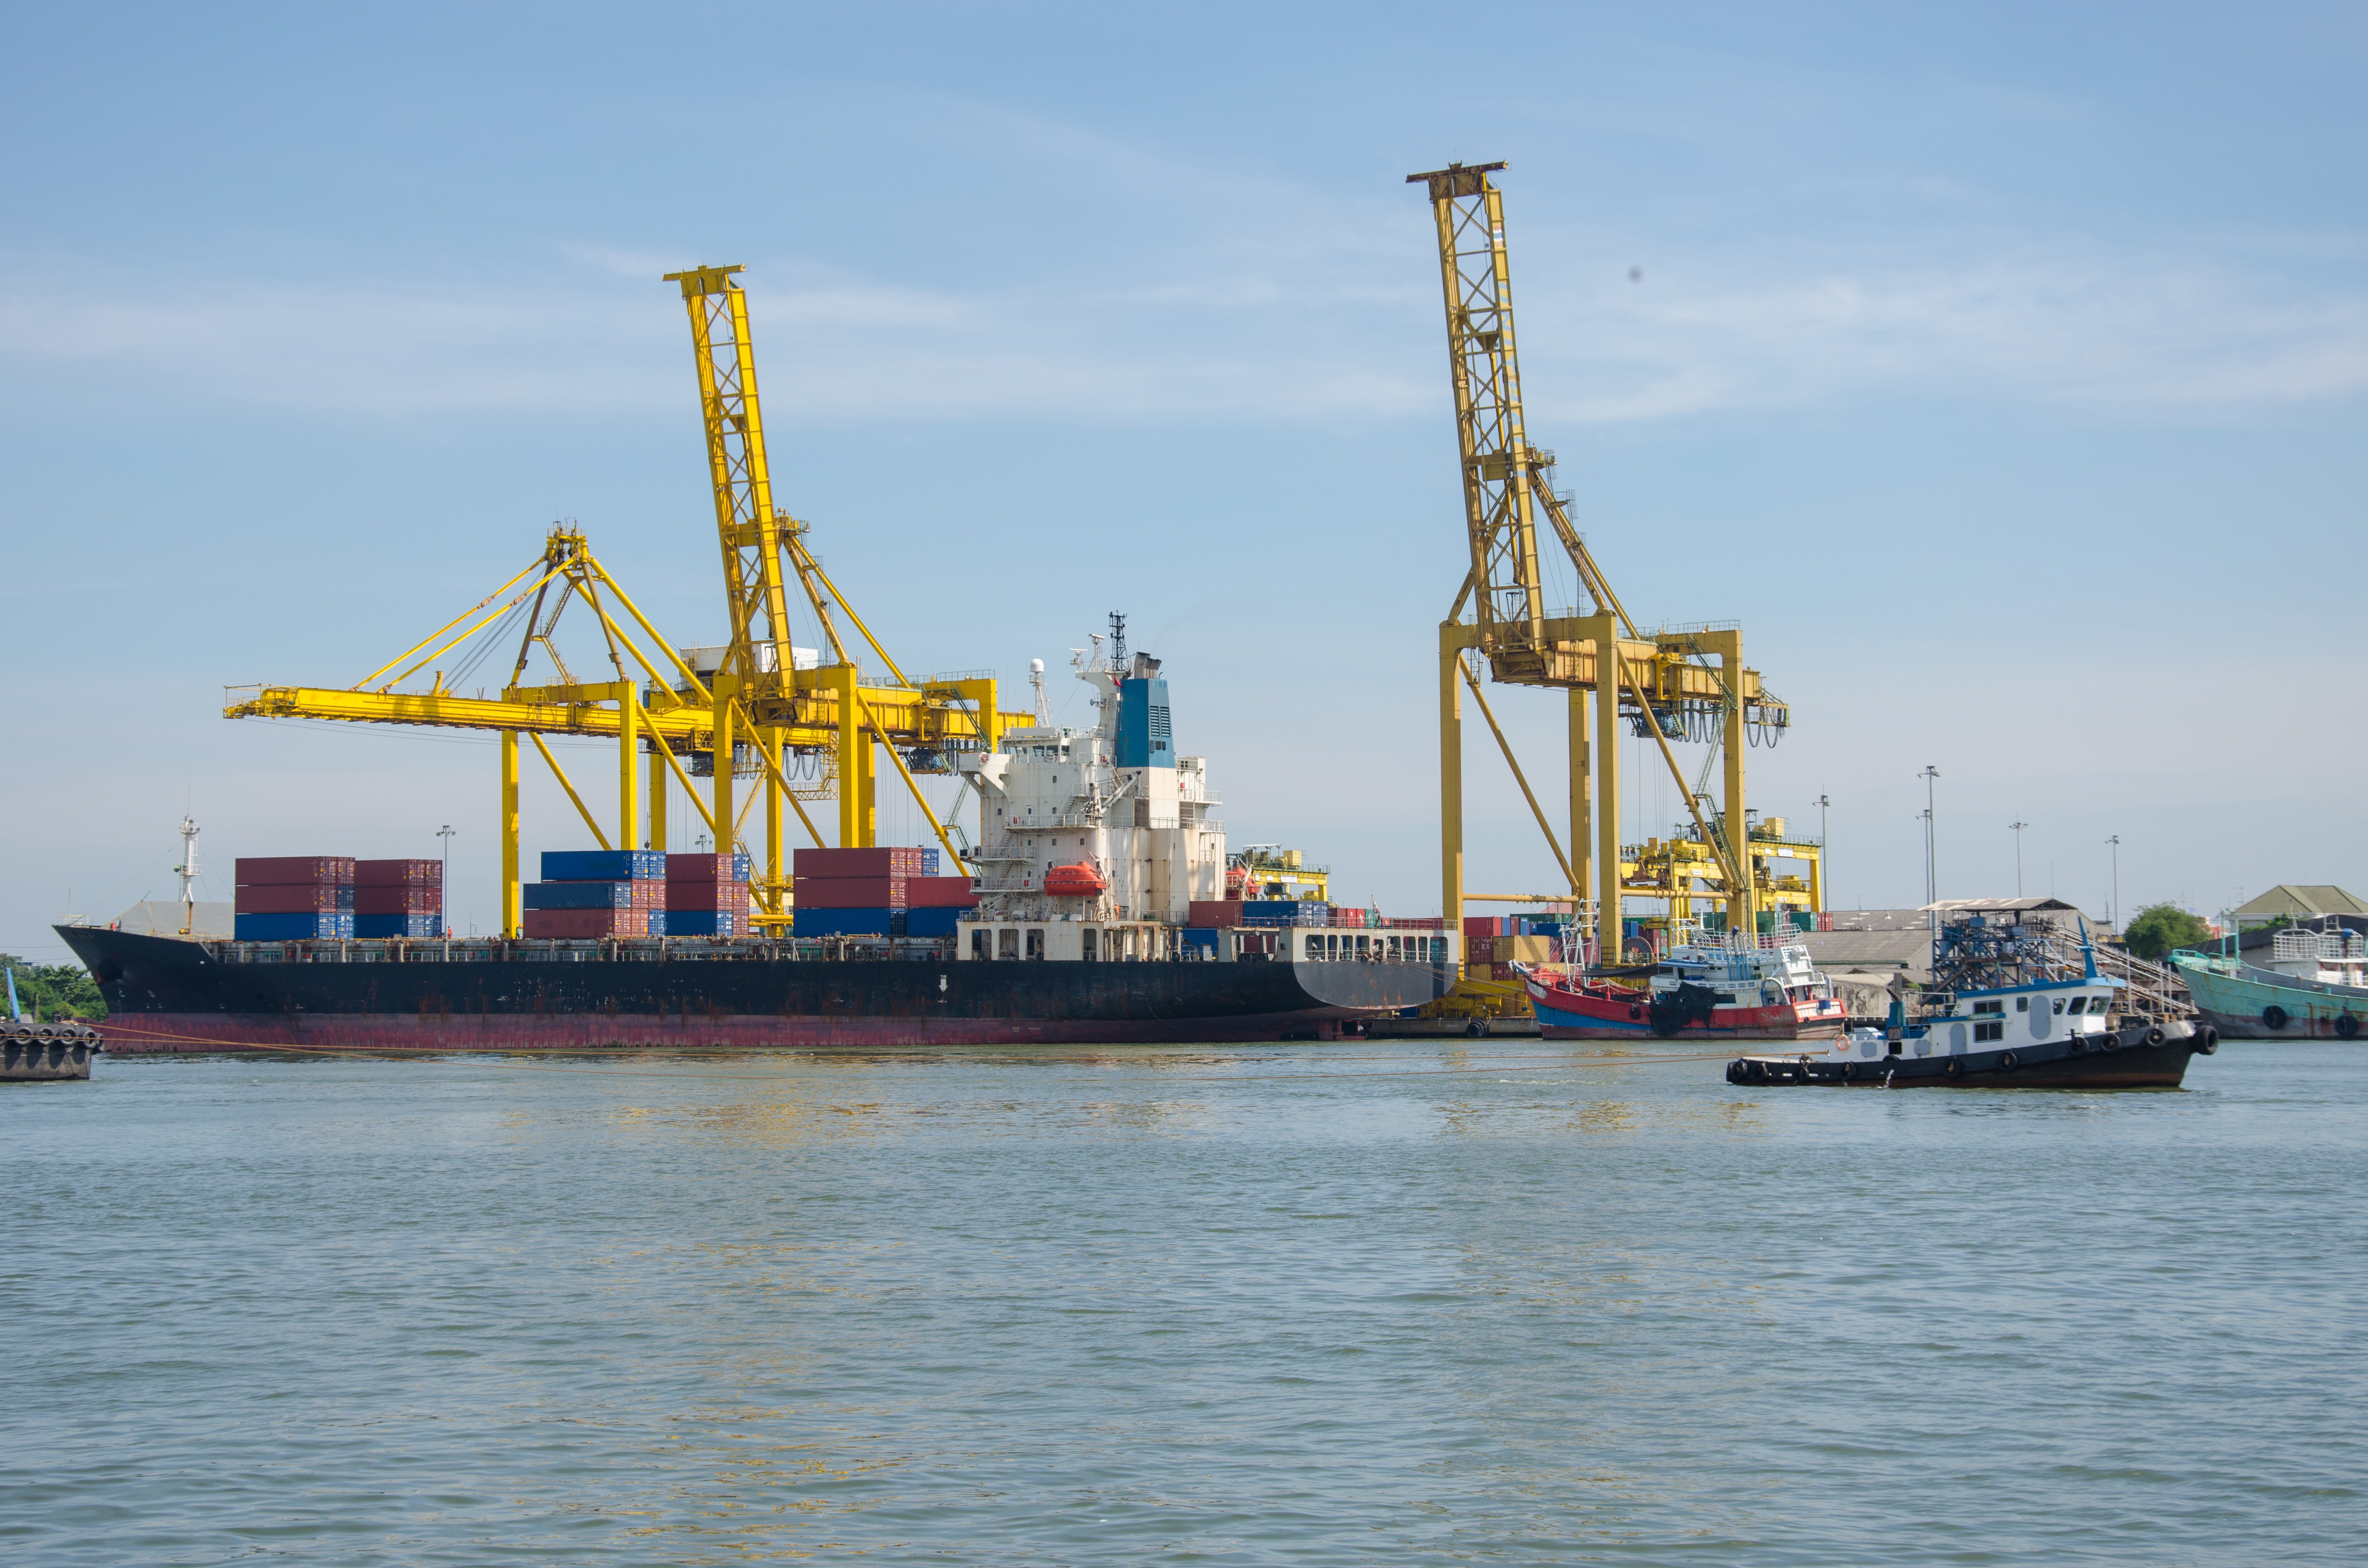
vehicle, boat, watercraft, transport, ship, tugboat, drilling rig, infrastructure, crane, port, freight transport, machine, floating production storage and offloading, jackup rig, dredging, crane vessel floating, harbor, offshore drilling, Drillship, cargo ship, channel, construction equipment, semi submersible